Siniloan

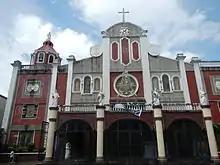
Saints Peter and Paul Parish Church

Buruwisan falls is located in Siniloan Laguna which is around eighty kilometers east of Manila. To get there we had to cross the long winding roads of Teresa and Bugarin to Mabitac.